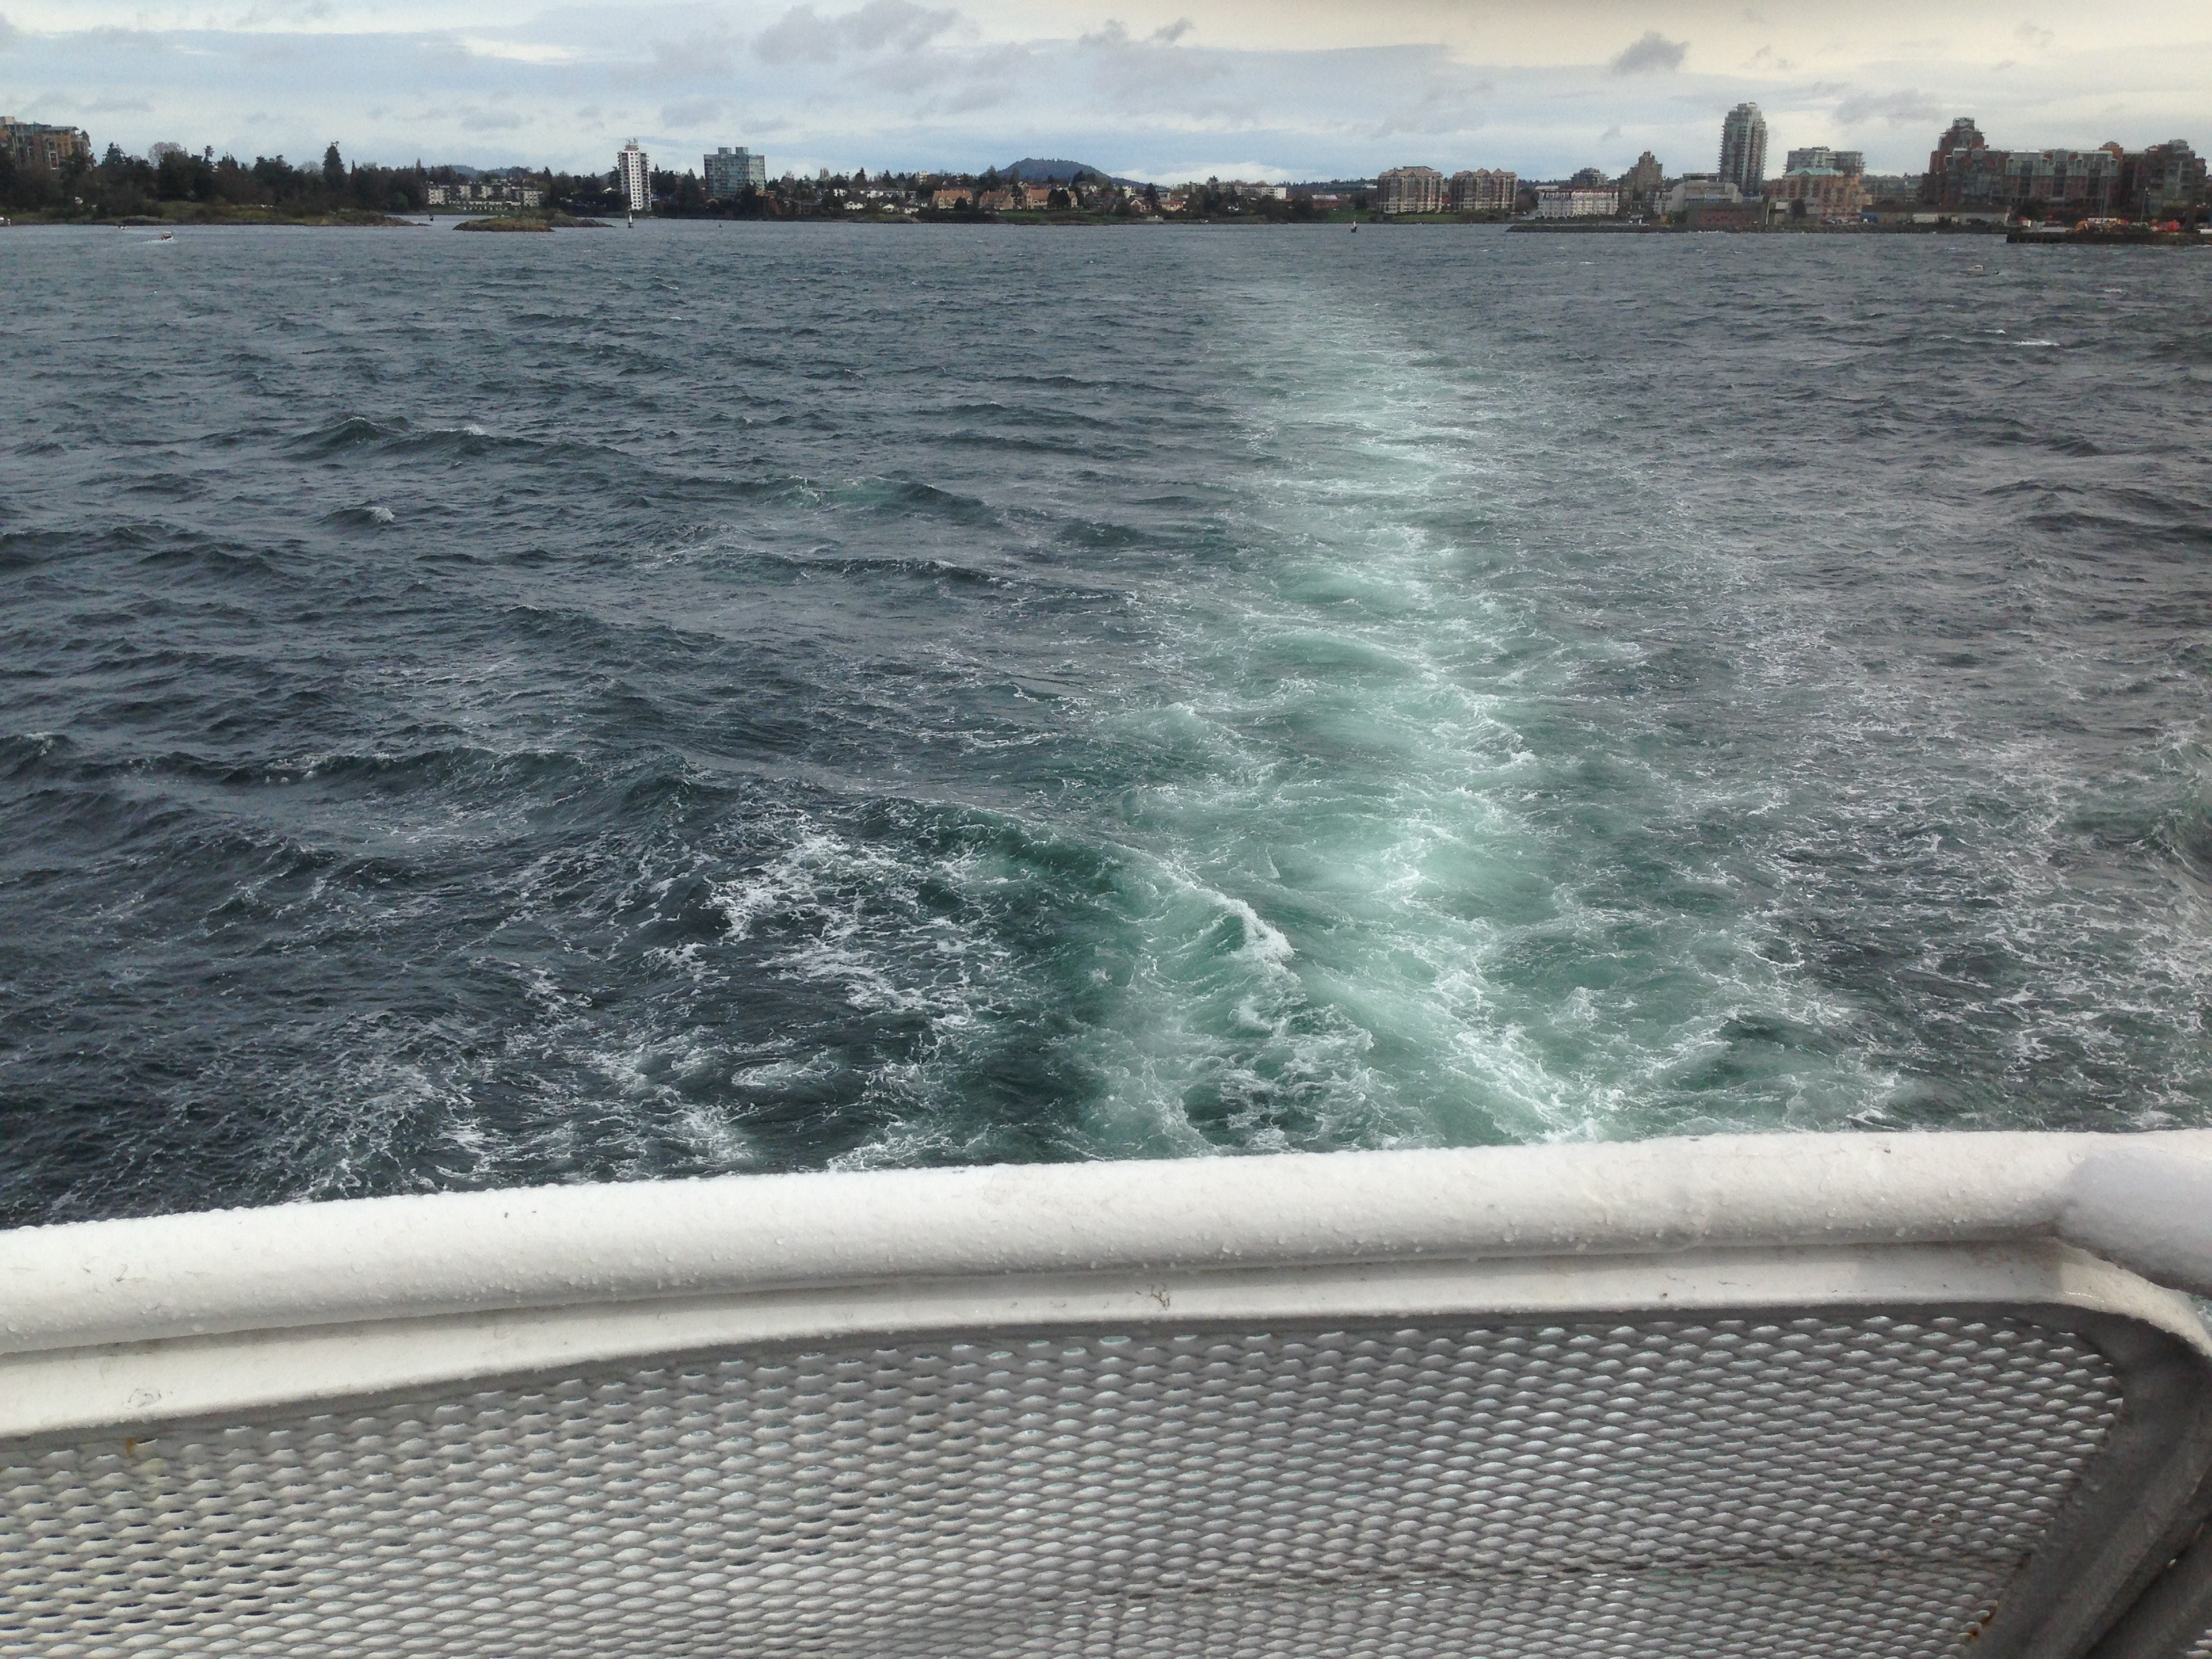
sea, coast, boat, wave, vehicle, sailing, boating, watercraft, passenger ship, wind wave